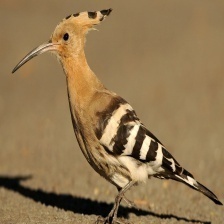
Species: HOOPOES
Scientific name: UPUPIDAE